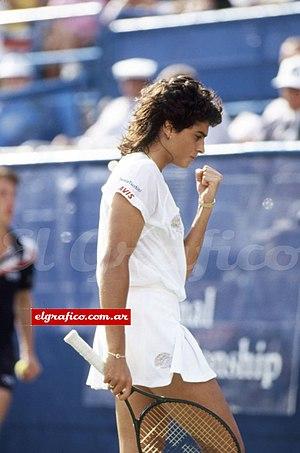
Gabriela Beatriz Sabatini est une joueuse de tennis argentine.